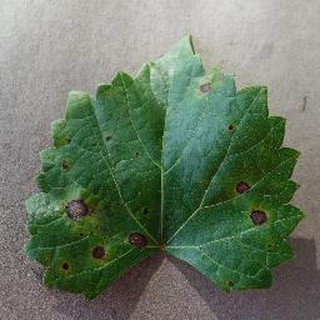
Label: grape_black_rot